Caligula (Lingua Ignota album)

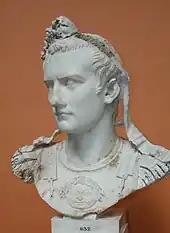
A bust of the Roman emperor Caligula.

In 2017, Lingua Ignota (real name Kristin Hayter) released her album "All Bitches Die", which spread through word of mouth as she performed in Providence, where she was based. The record eventually came to the attention of Chris Bruni, the founder of Profound Lore Records, and it was reissued the following year via the record label to widespread acclaim within the experimental music community. Hayter was surprised by the attention it received, as she "did not think anyone would be interested" and "it was really just meant for hanging out in the Providence scene." She began work on another album at Bruni's request, this time with studio resources and people who she could collaborate with, in contrast to "All Bitches Die", which she recorded in complete solitude "in a shed in the woods in Lincoln, Rhode Island."